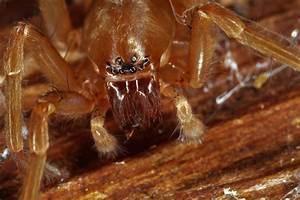
spider